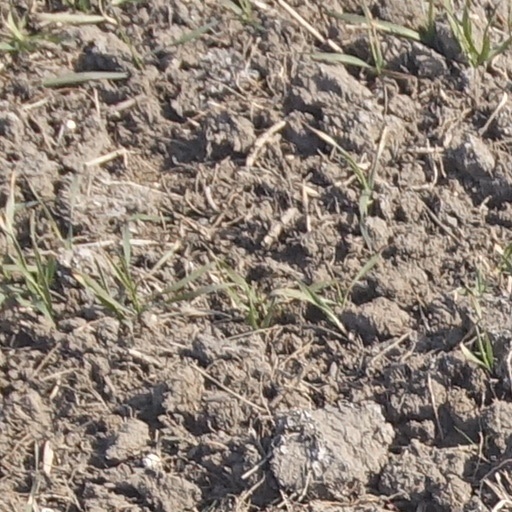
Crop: wheat